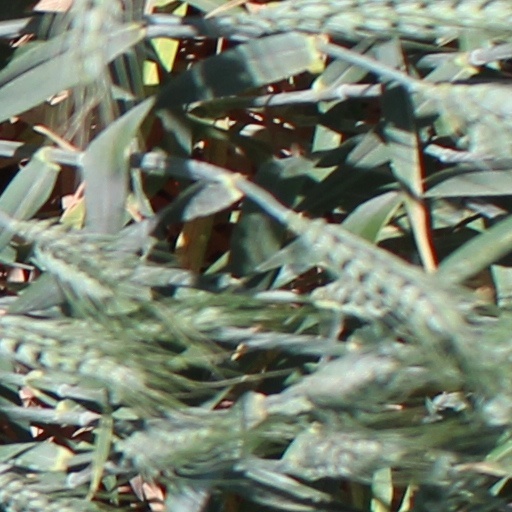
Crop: wheat